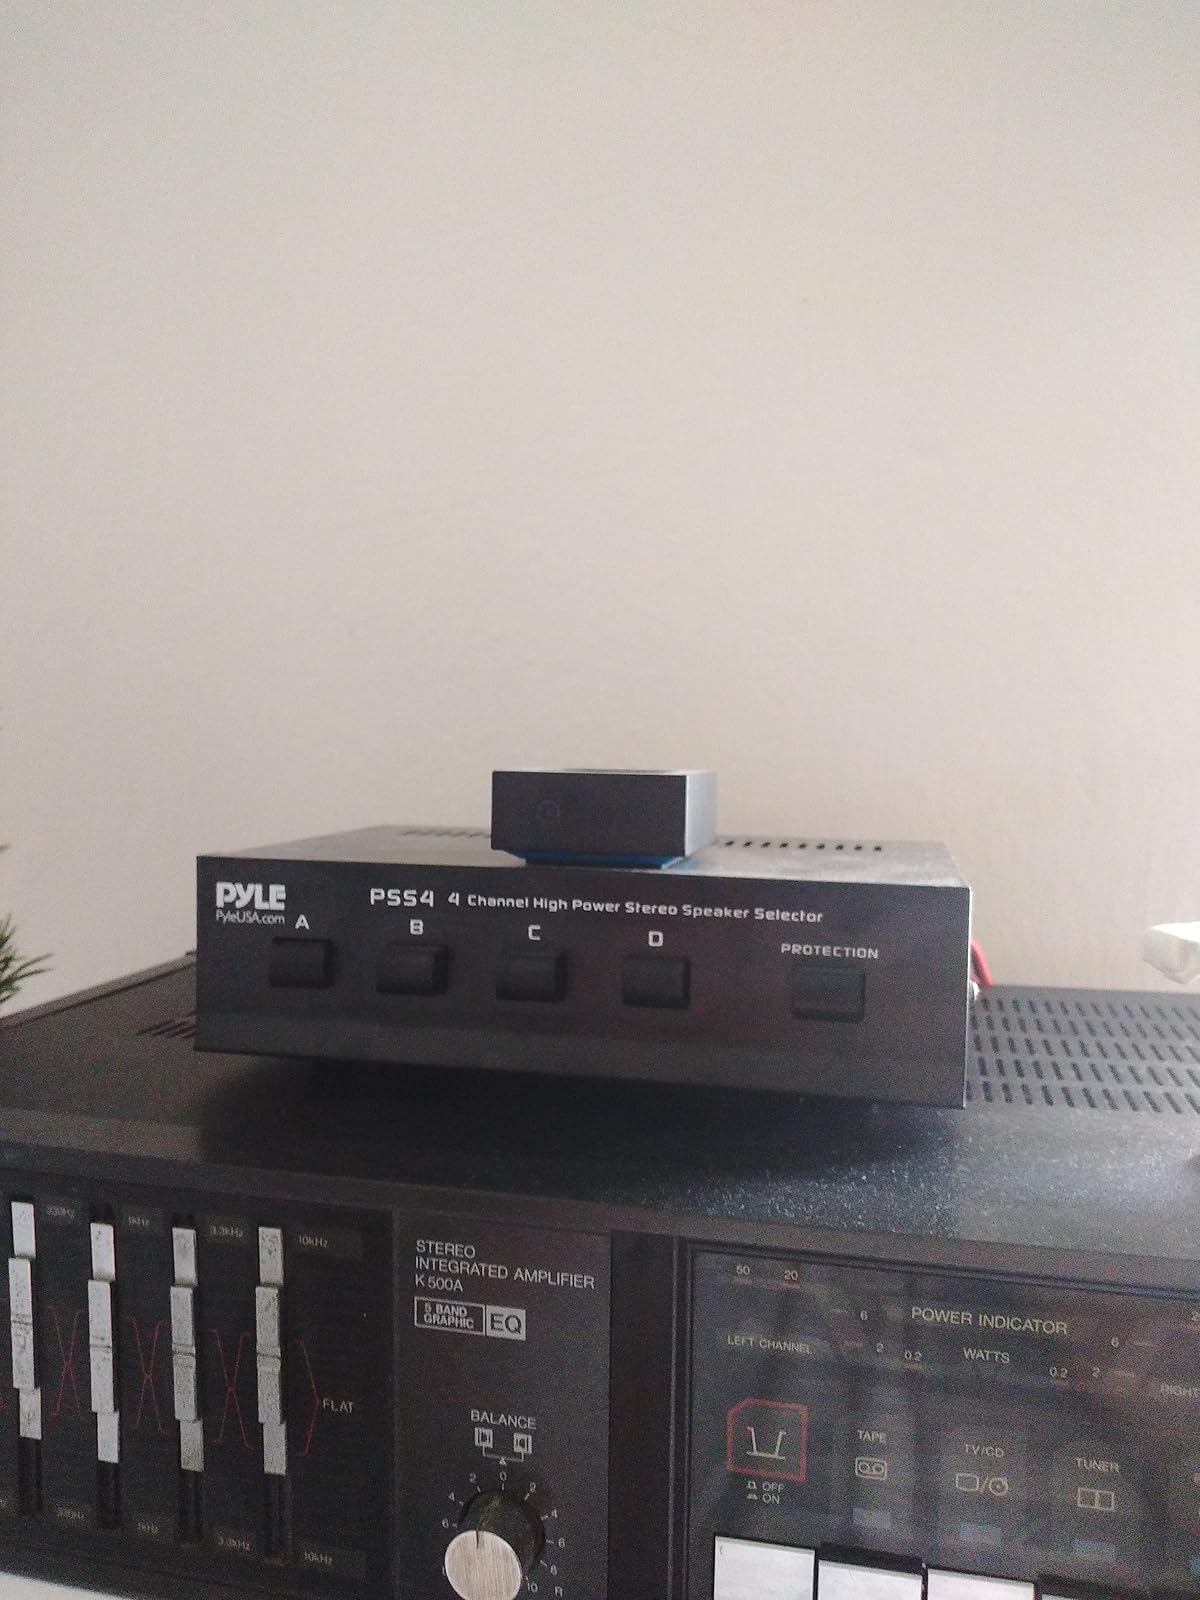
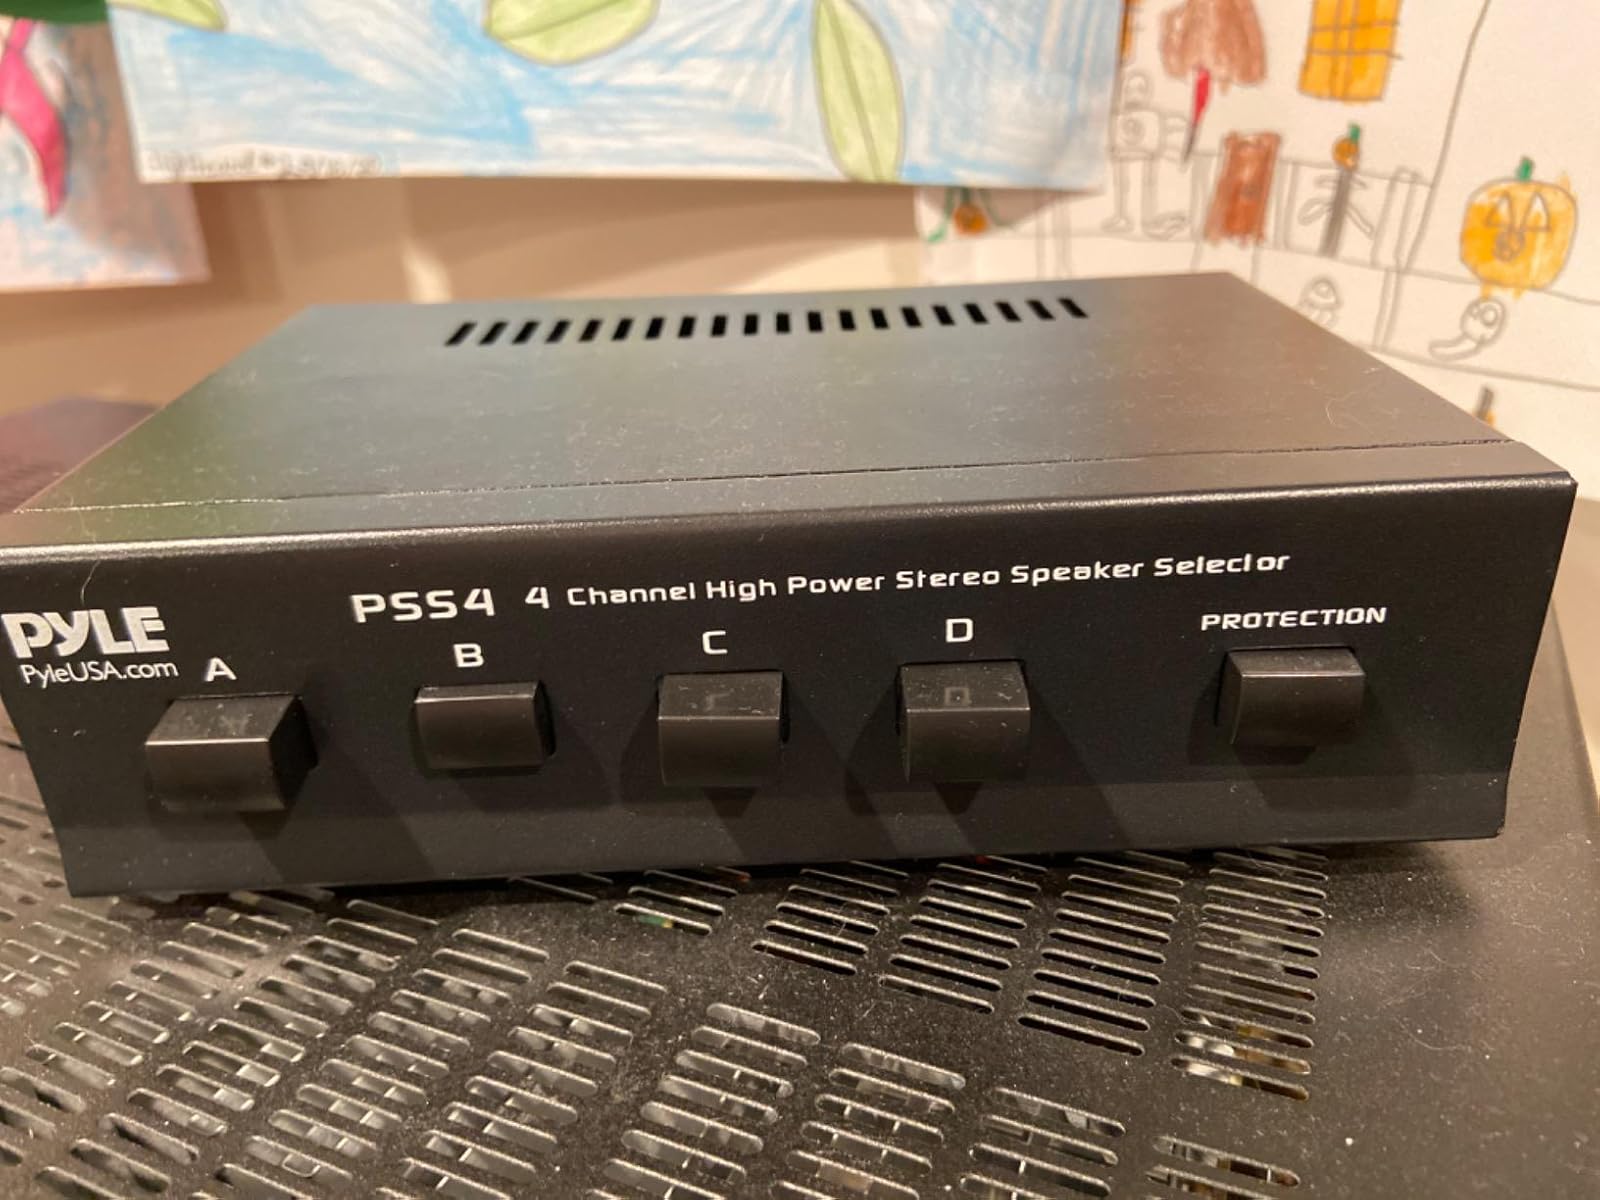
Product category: speaker
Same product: yes